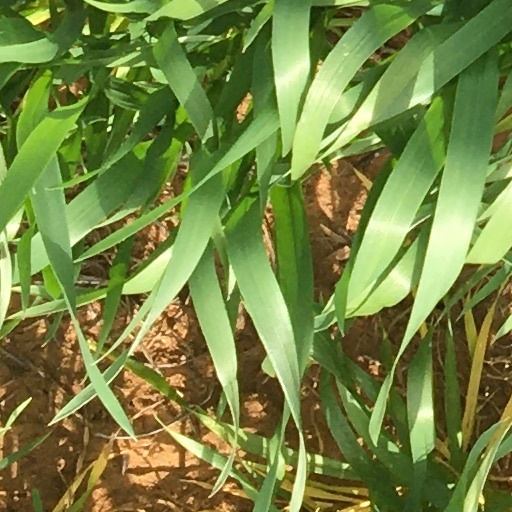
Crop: wheat